Joseph Omer Joly de Fleury

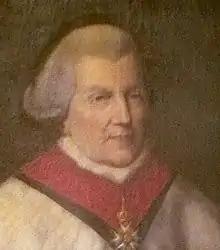
Omer Joly de Fleury

Joseph Omer Joly de Fleury (October 26, 1715 – January 29, 1810) was a member of the distinguished Joly de Fleury family, originally from Burgundy, from which came a number of leading French magistrates and officials under the ancien regime. He is notable for four principal things: his strong opposition to the philosophes and the publication of the "Encyclopedie" in 1759; his role in the expulsion of the Jesuits; his involvement in the Lally Tollendal Affair; and his ban on inoculation against smallpox in June 1763. In a pun on his name, Voltaire described him as ‘ni Homère, ni joli, ni fleuri' ( = neither Homer, nor pretty, nor flowery, a sarcastic comment on his apparently dreary oratory). In one of his private letters, Voltaire described him as a ‘little black balloon puffed up with stinking vapours’